South Ossetia

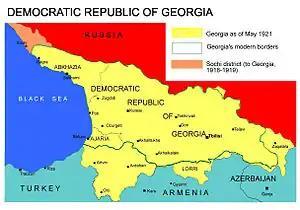
Democratic Republic of Georgia (1918–1921) in 1921

In the 17th century, by pressure of Kabardian princes, Ossetians started a second wave of migration from the North Caucasus to the Kingdom of Kartli. Ossetian peasants, who were migrating to the mountainous areas of the South Caucasus, often settled in the lands of Georgian feudal lords. The Georgian King of the Kingdom of Kartli permitted Ossetians to immigrate. According to Russian ambassador to Georgia Mikhail Tatishchev, at the beginning of the 17th century there was already a small group of Ossetians living near the headwaters of the Great Liakhvi. The Georgian-Ossetian population of the Ksani took an active part in the Bakhtrioni uprising of 1659. In 1711, Vakhtang VI launched an armed expedition against the Ossetians in South Ossetia and Dvaleti. He destroyed 80 towers and forced the Ossetians of Dvaleti, North part of South Ossetia to submit to Kingdom of Kartli.